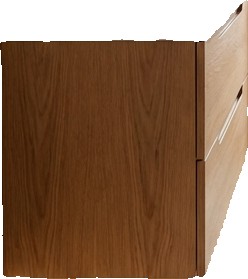
Surface category: cabinetry